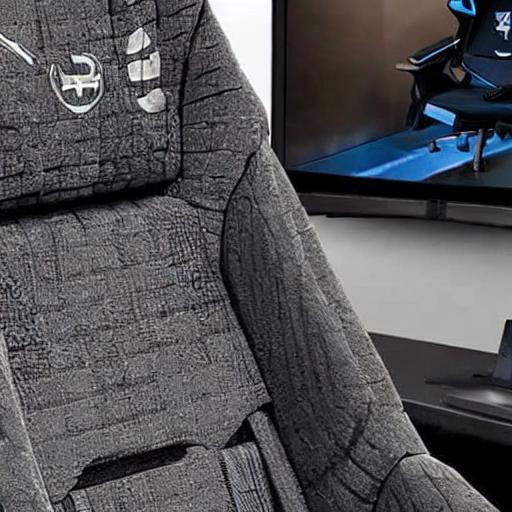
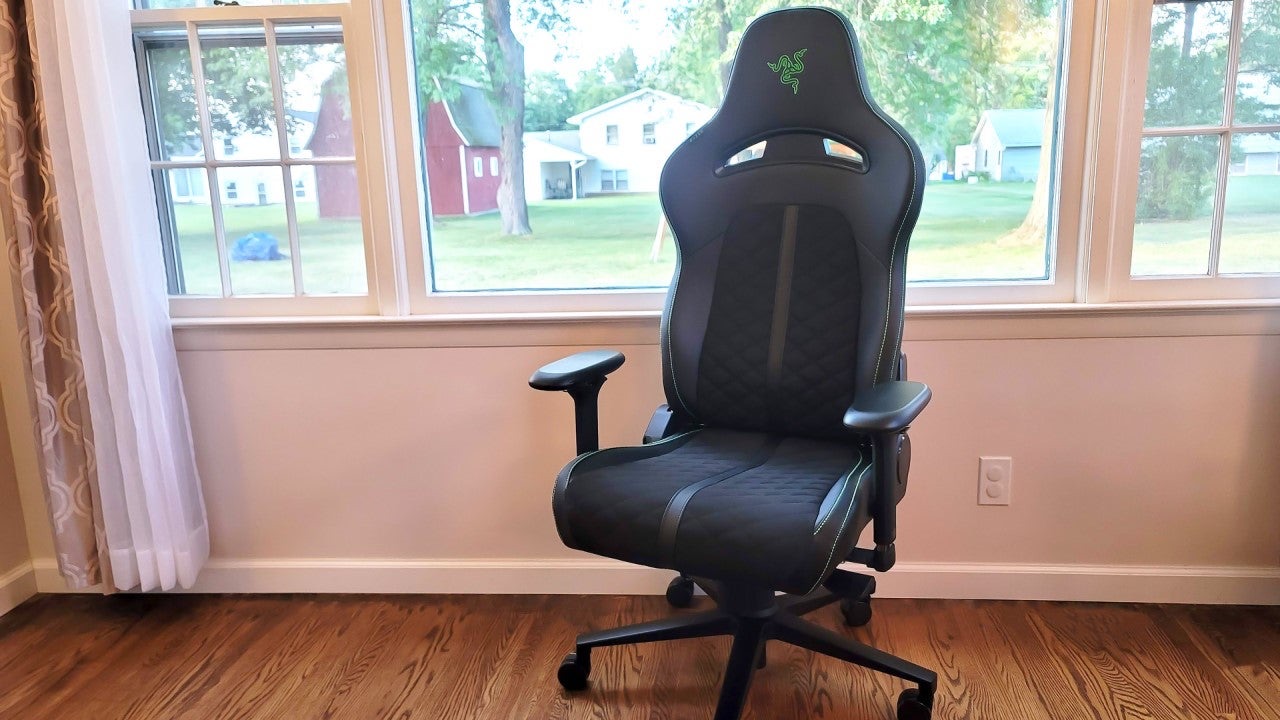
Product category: items_chair
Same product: no